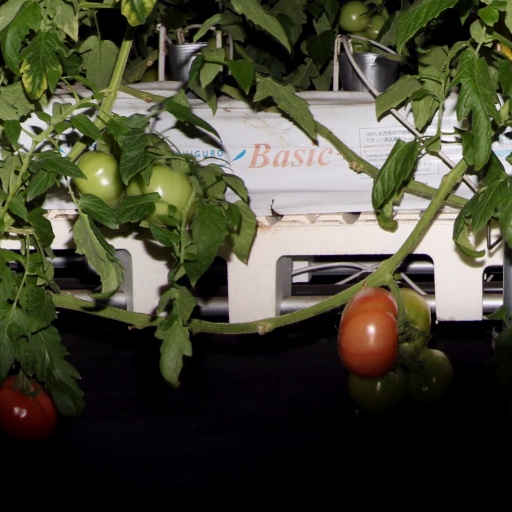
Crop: tomato